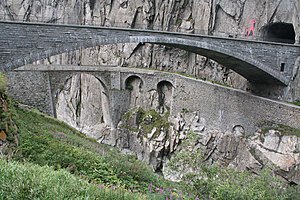
Reuss (flod) / Galleri
Reuss er en 164 km lang flod i Schweiz. Den har et afvandingsområde på 3.425 km² og er den fjerdestørste flod i Schweiz, efter Rhinen, Aare og Rhone. Reuss er en biflod til Aare.